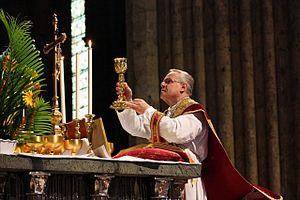
Le chanoine Dominique Aubert, recteur de la cathédrale de Chartres par nomination de Mgr Pansart depuis 2006, célébrant la Forme extraordinaire du rite romain.
Le rite tridentin désigne, dans la liturgie catholique, la liturgie telle que codifiée à la suite du concile de Trente et employée de manière canonique par la plus grande partie de l'Église latine jusqu'à la réforme liturgique opérée par Paul VI à la fin des années 1960 dans le contexte du concile Vatican II.